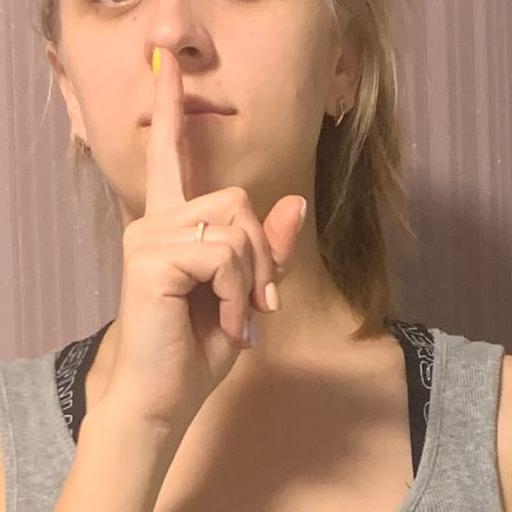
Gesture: mute